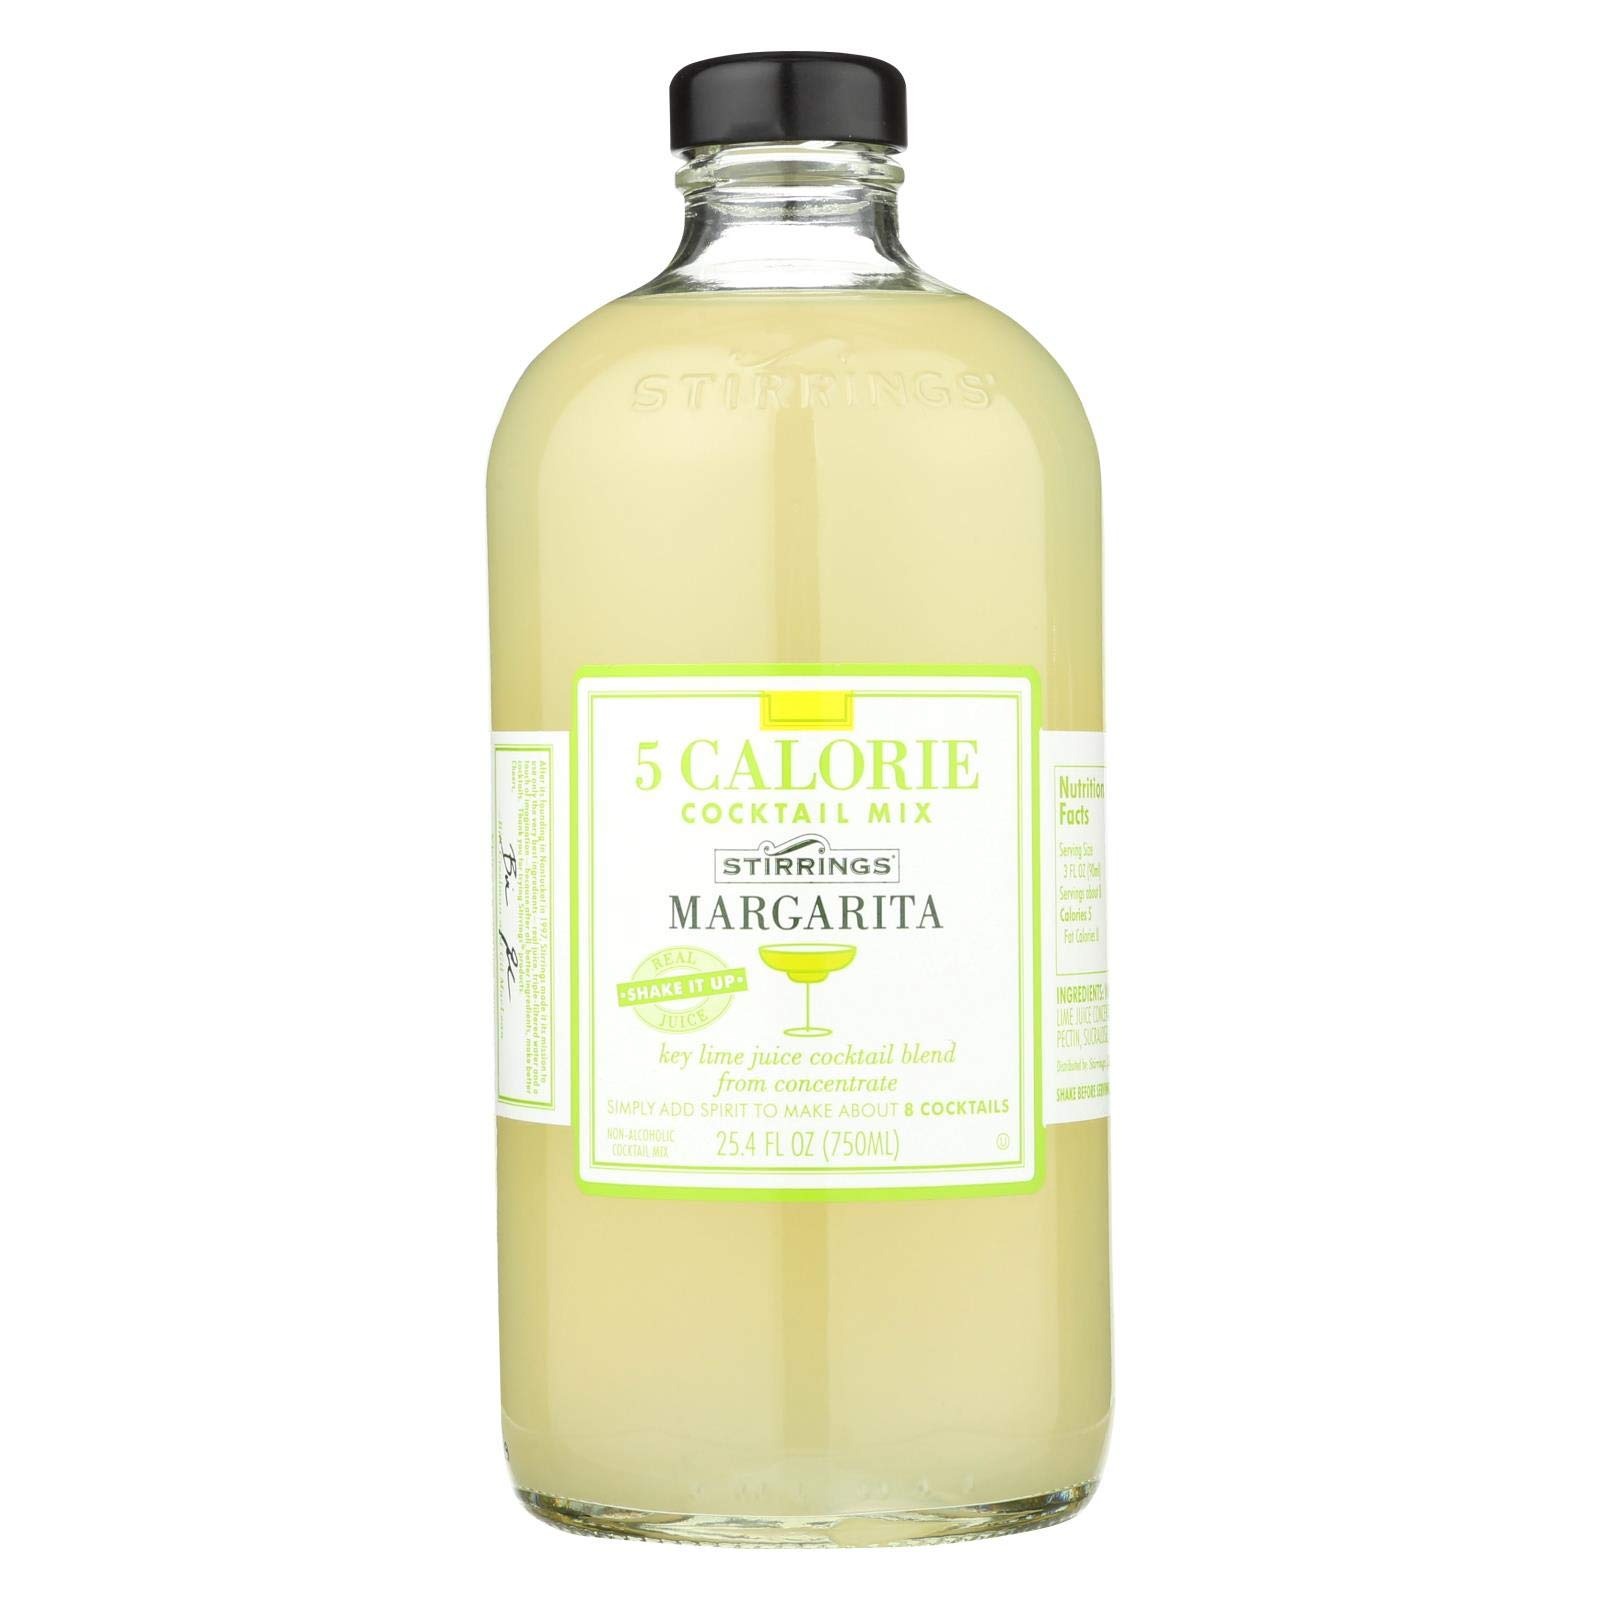
Item Name: Stirrings Mixer Margarita 5cal
Value: 152.4
Unit: Fl Oz

Price: 32.85